American Eagle Foundation

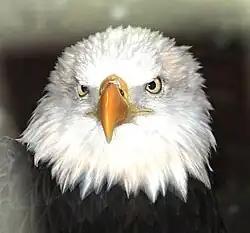
Bald eagle at Eagle Mountain Sanctuary in Dollywood theme park

American Eagle Foundation (AEF) is a 501(c)(3) non-profit organization that supports the protection of the bald eagle and other birds of prey.